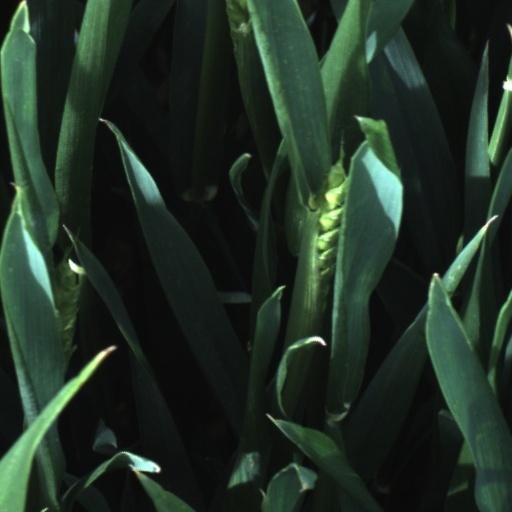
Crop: wheat